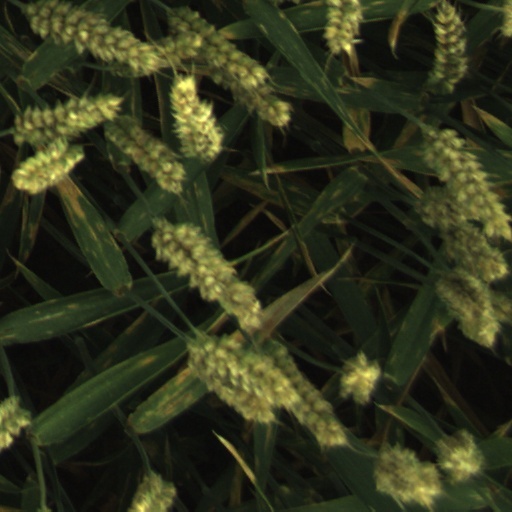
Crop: wheat